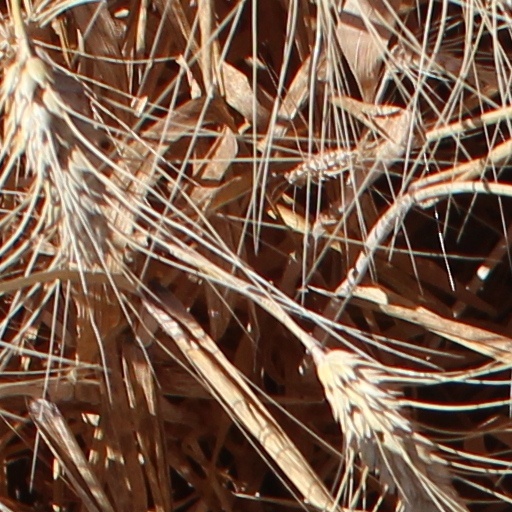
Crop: wheat